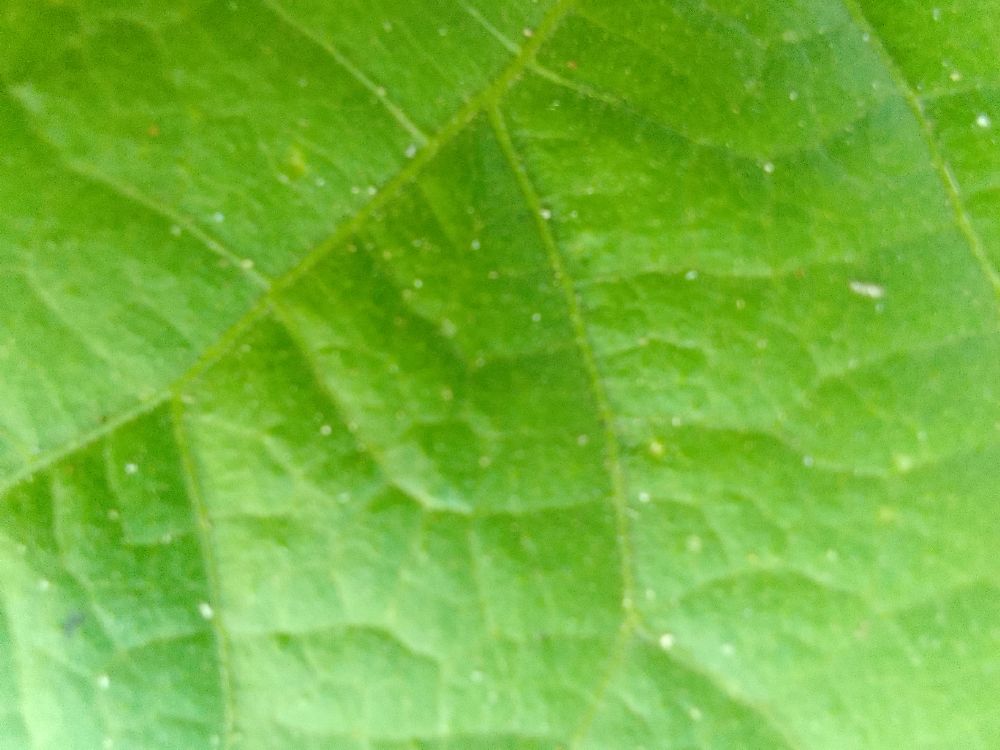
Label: healthy